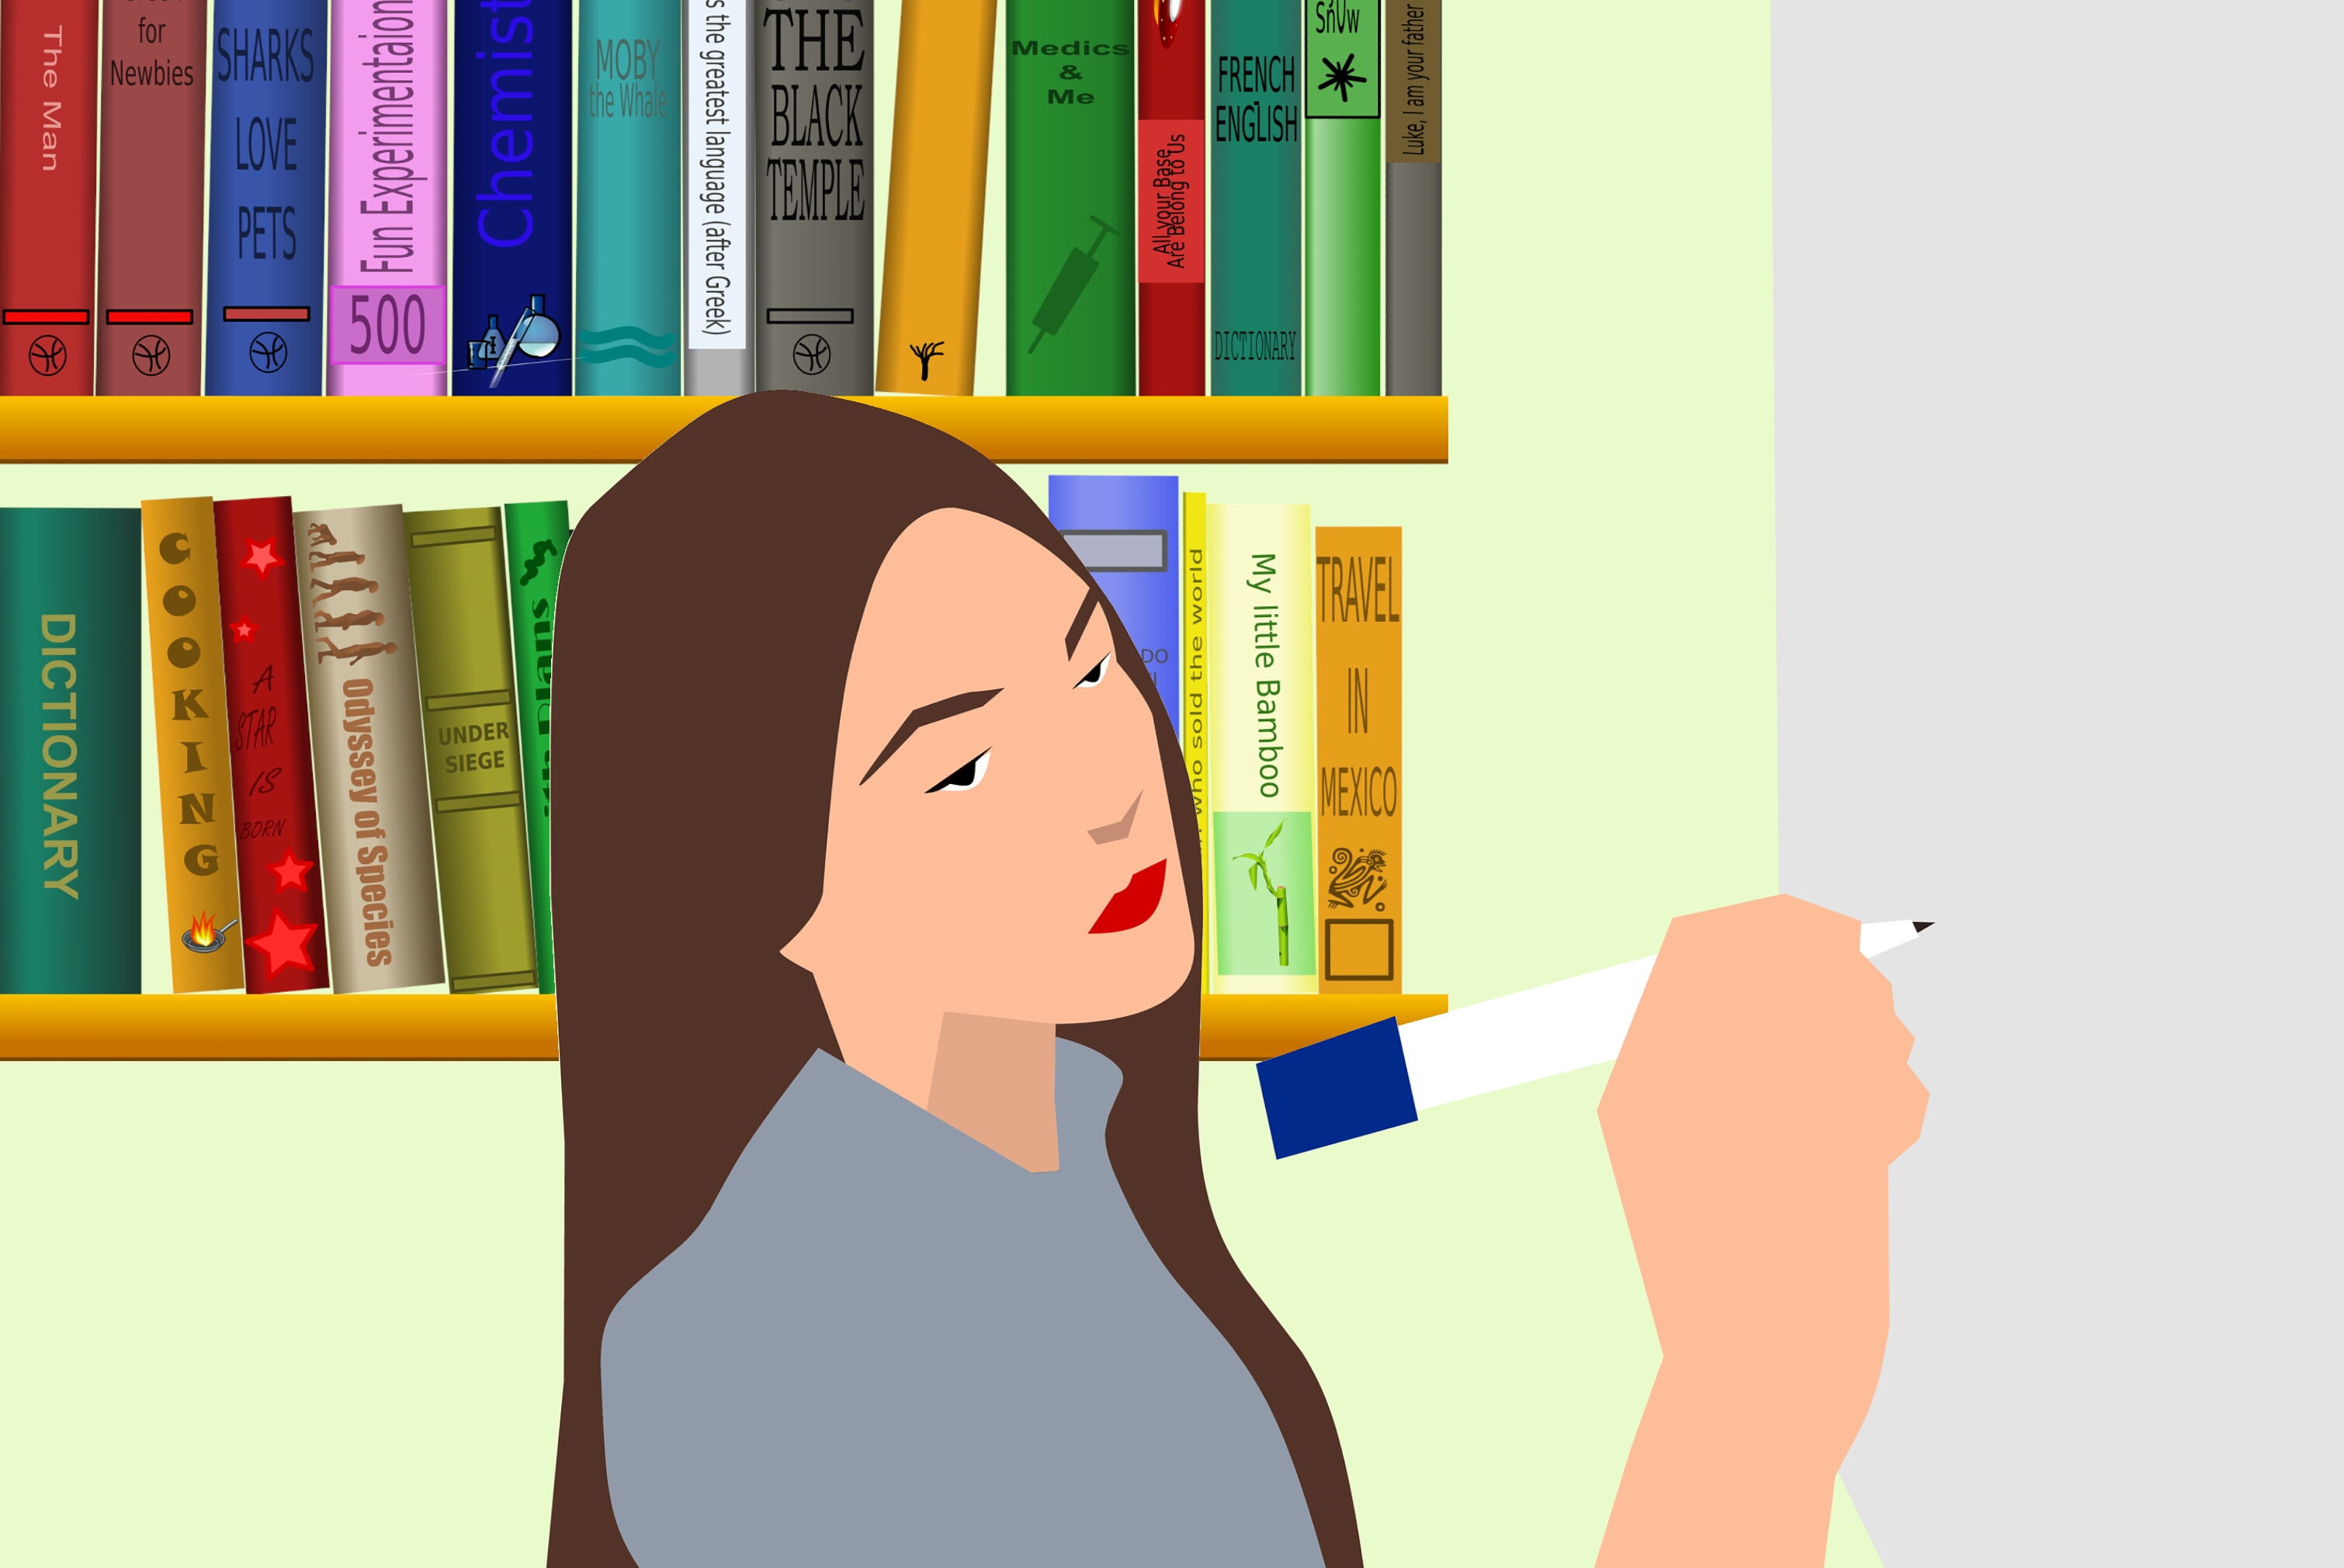
training, course, teacher, woman, session, classroom, writing, board, development, seminar, business, class, training room, banner, learning, education, briefing, presentation, presenting, text, human behavior, reading, design, illustration, graphic design, girl, communication, conversation, book